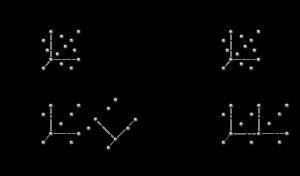
Un acier est un alliage métallique constitué principalement de fer et de carbone.